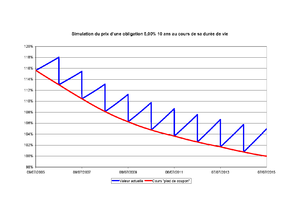
Une obligation est une valeur mobilière qui constitue une créance sur son émetteur, elle est donc représentative d'une dette financière à moyen, long terme, parfois même à perpétuité. Cette dette est émise dans une devise donnée, pour une durée définie et elle donne droit au paiement d'un intérêt fixe ou variable, appelé coupon qui est parfois capitalisé jusqu'à sa maturité. Les certificats de dépôts, ou le papier commercial, sont considérés comme des instruments financiers à court terme, et sont donc bien distincts des obligations. Les obligations sont notées en fonction du profil de risque de leurs émetteurs par des agences de notation. Il existe une grande diversité de titres sur le marché obligataire.